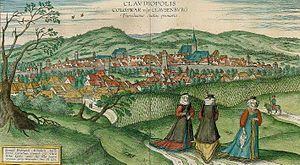
«